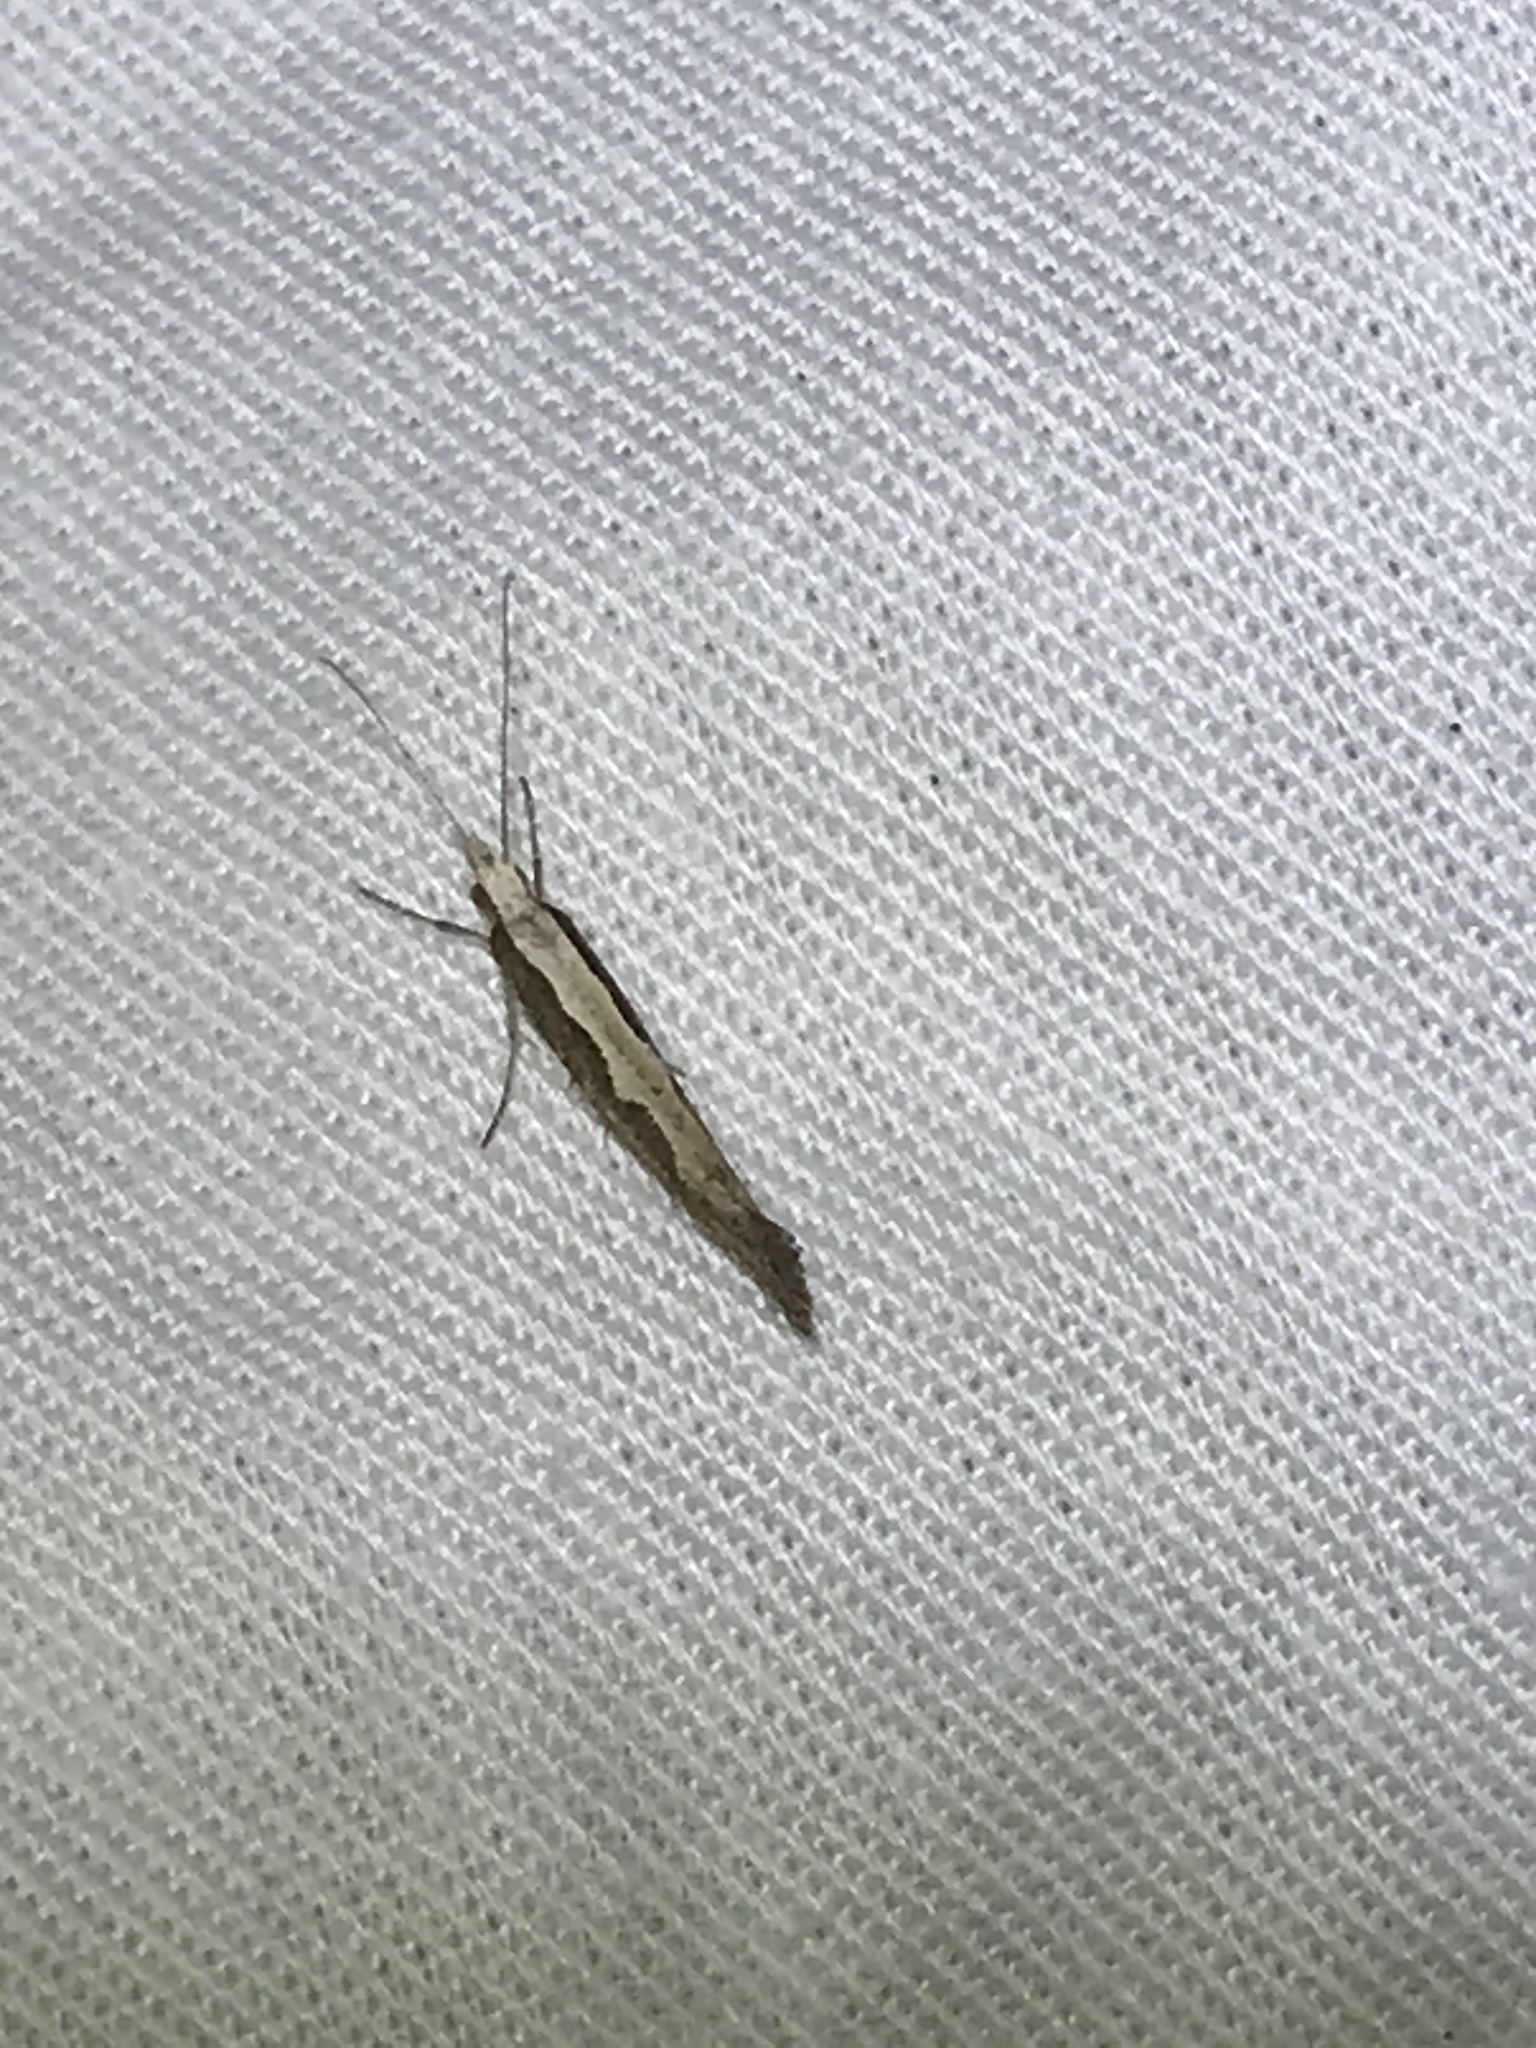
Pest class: diamondback_moth